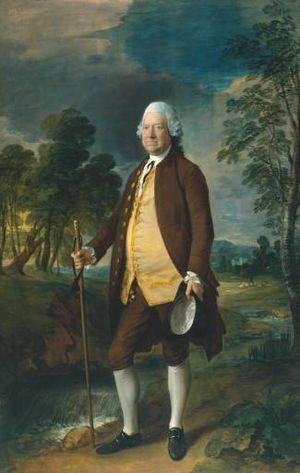
Cette page fournit une liste chronologique de tableaux du peintre anglais Thomas Gainsborough